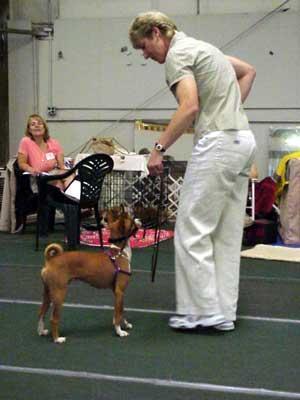
basenji